Komako Kimura

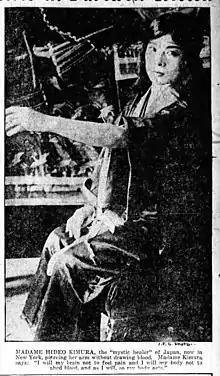
Komako Kimura practicing acupuncture

She was in America to gain inspiration from American women, whom she admired due to the fact that they could use their clothing and makeup to express themselves as individuals. She criticized Japanese society for forcing conformity onto women by making them take an hour to do their hair and clothes, then be unable to move unencumbered throughout the day, due to the restrictive nature of traditional Japanese clothing. During her visit, she met with the first female member of Congress, Jeannette Rankin, as well as President Woodrow Wilson. Also, she famously marched in the October 27, 1917 suffrage march in New York.